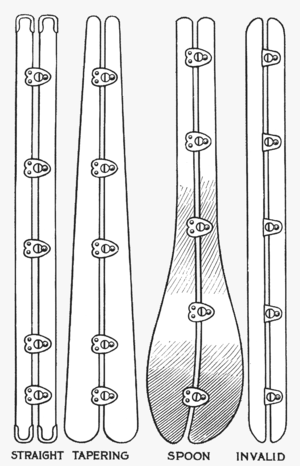
Le busc est l'élément rigide placé au centre devant un corset.